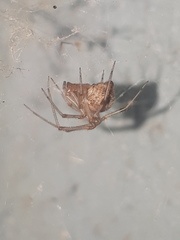
Species: Parasteatoda_tepidariorum